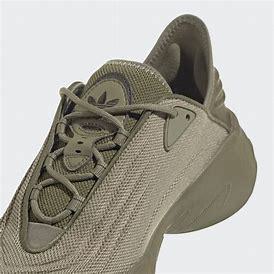
Brand: Adidas
Model: Adifom Sltn